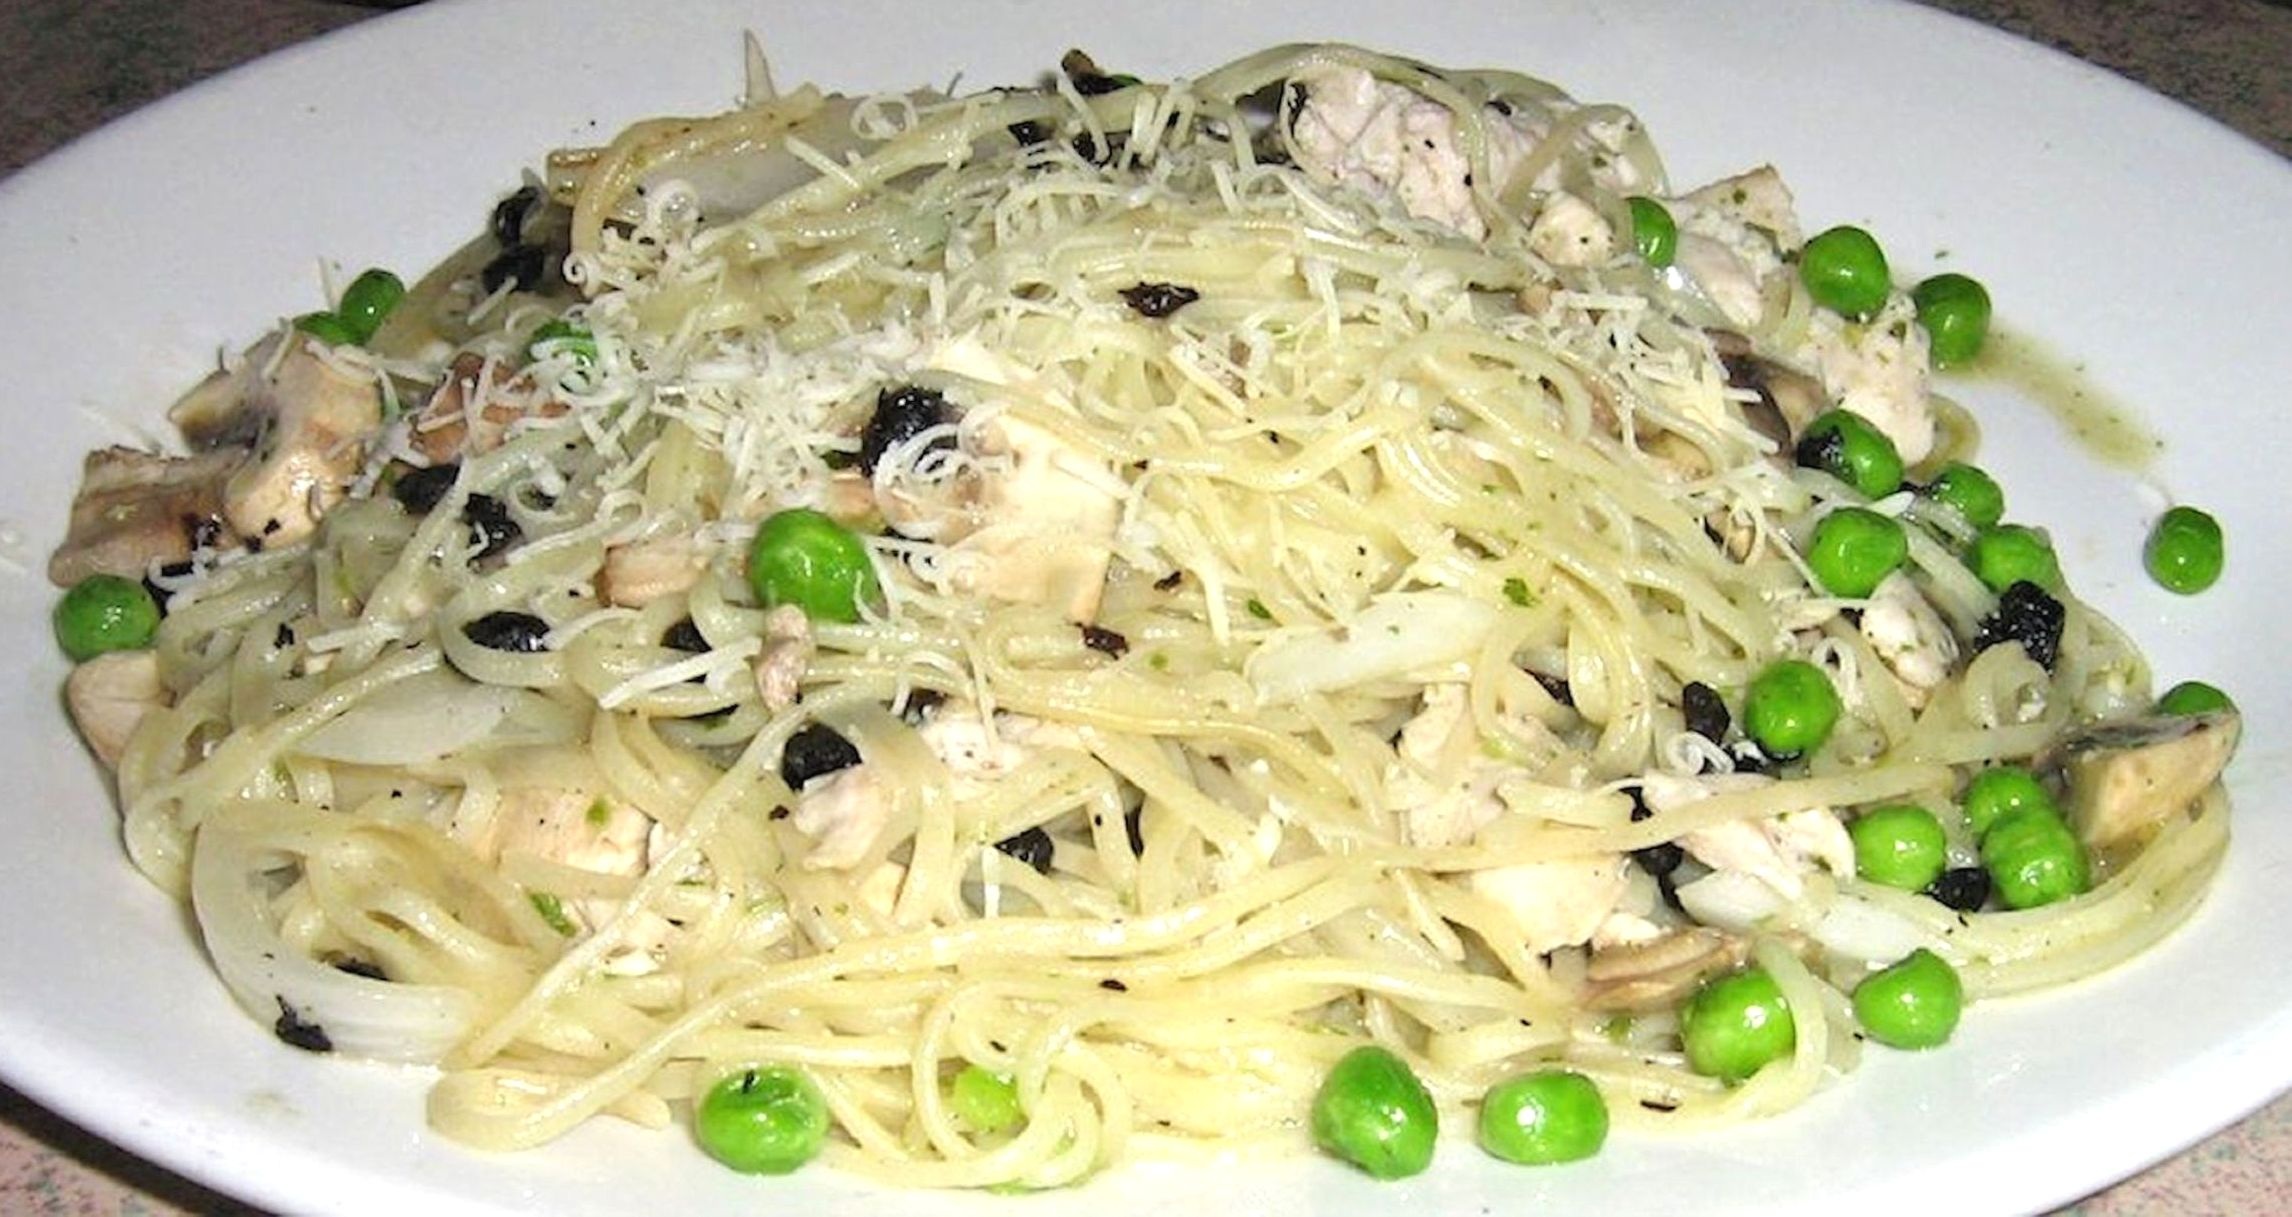
dish, food, produce, vegetable, cuisine, chicken, pasta, cheese, mushrooms, olive oil, spaghetti, vegetarian food, peas, onions, italian food, carbonara, fettuccine, european food, spaghetti aglio e olio